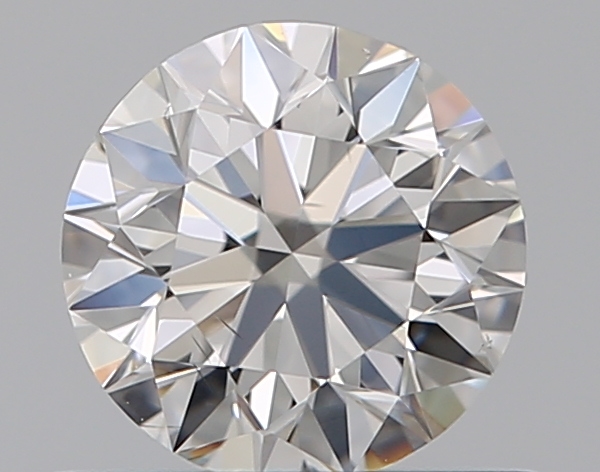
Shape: round
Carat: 0.5
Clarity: VS2
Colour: F
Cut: EX
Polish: EX
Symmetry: VG
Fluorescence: M
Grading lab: GIA
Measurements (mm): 5.03 x 5.06 x 3.16